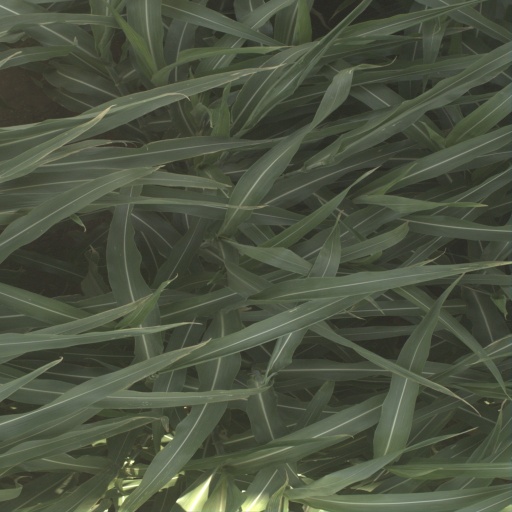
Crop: sorghum